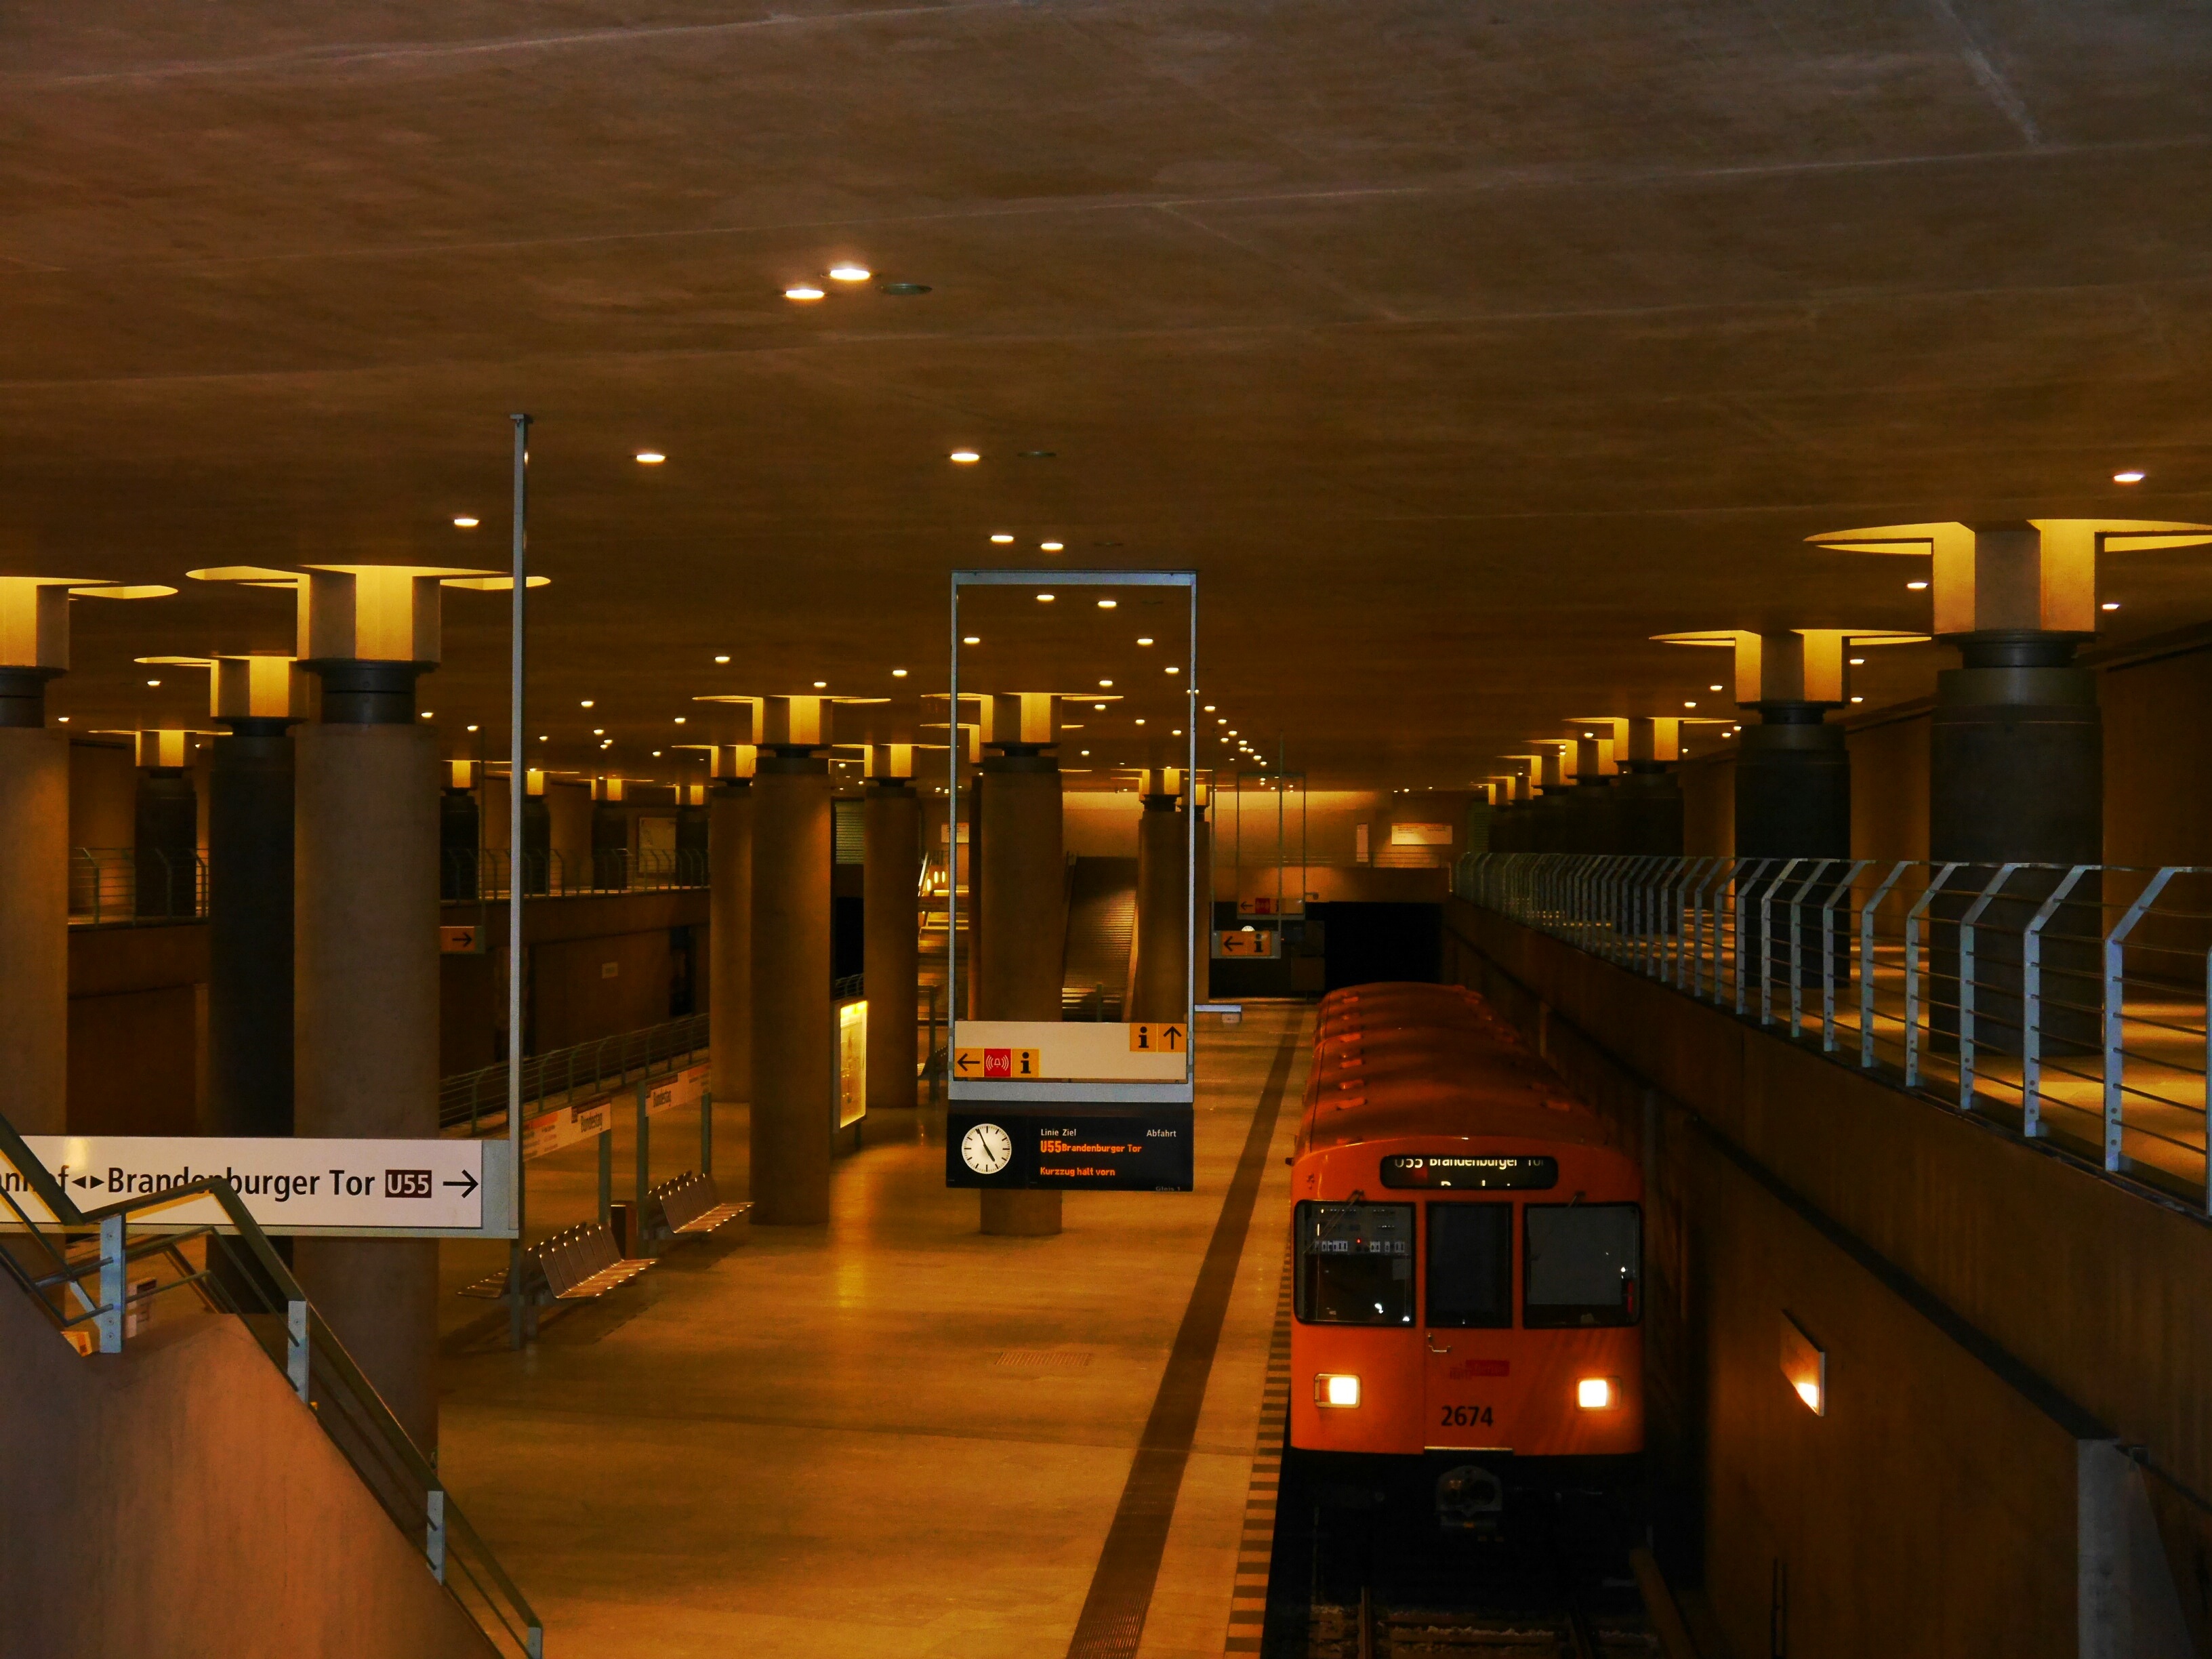
light, night, cityscape, transport, evening, lighting, public transport, metropolitan area